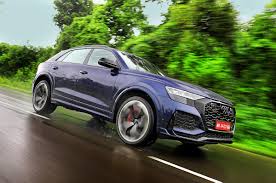
Label: noambulance